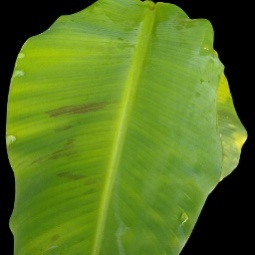
Label: Healthy